Nicholas F. Brady

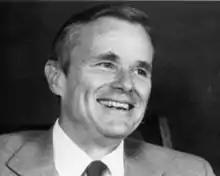
Nicholas F. Brady as U.S. senator

Brady served as the Republican committeeman of Somerset County, New Jersey. In 1981, he served as head of the transition team for Thomas Kean following Kean's election as Governor of New Jersey.